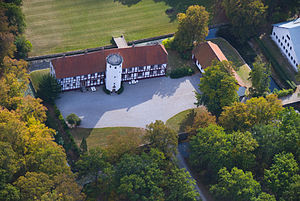
Rudbjerggård
Rudbjerggaard set fra oven
Rudbjerggaard eller Rudbjærggaard er en gammel hovedgård, som nævnes første gang i kong Valdemars Jordebog 1231. Gården ligger i Tillitse Sogn i Lolland Kommune tidligere Rudbjerg Kommune